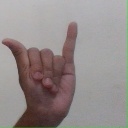
अक्षर: य